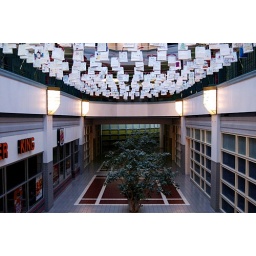
Children have decorated hundreds of paper bags that have been hung overhead in the skywalk.